Question: Please indicate a possible affordance area of the rugby ball that can be used for catching
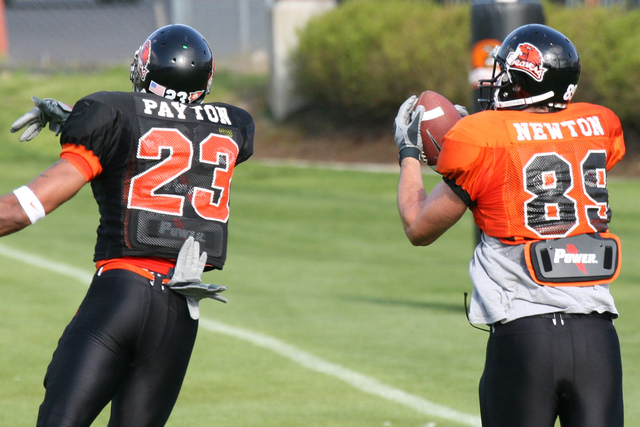
Answer: [411.5, 89.5, 470.5, 166.5]